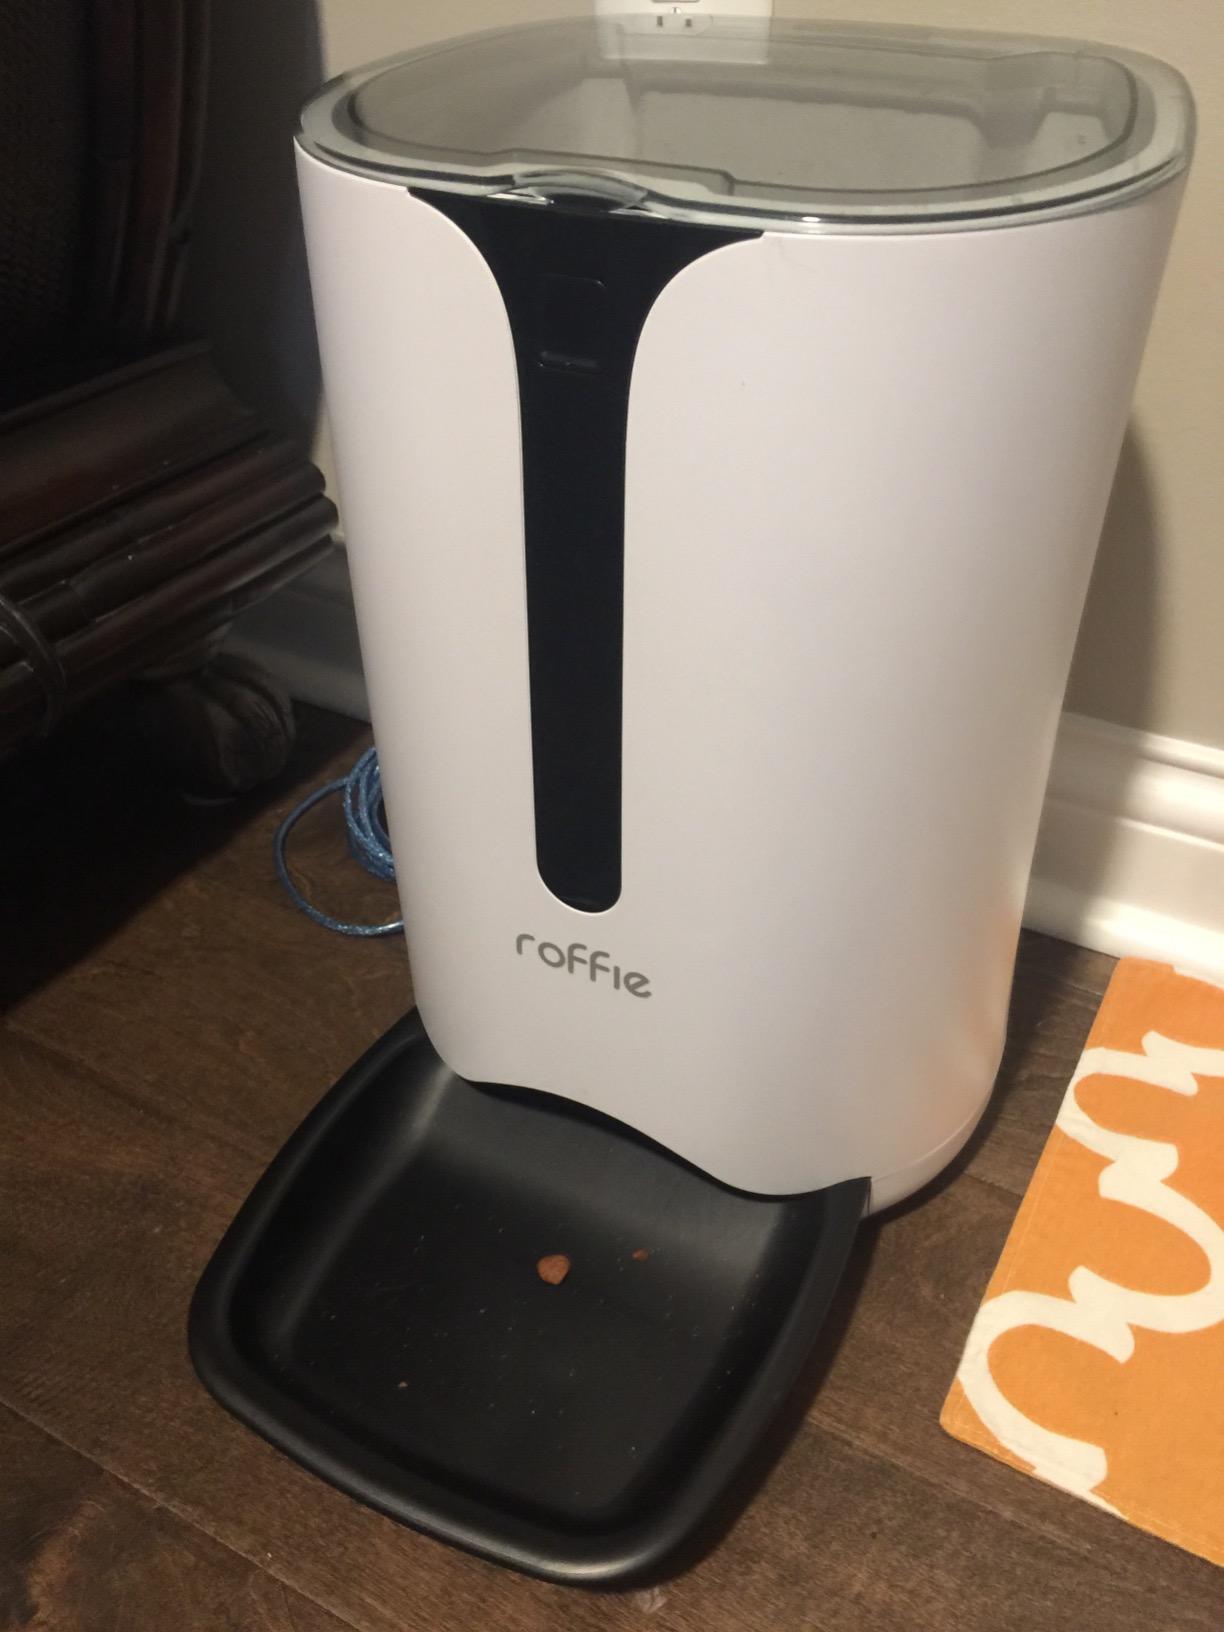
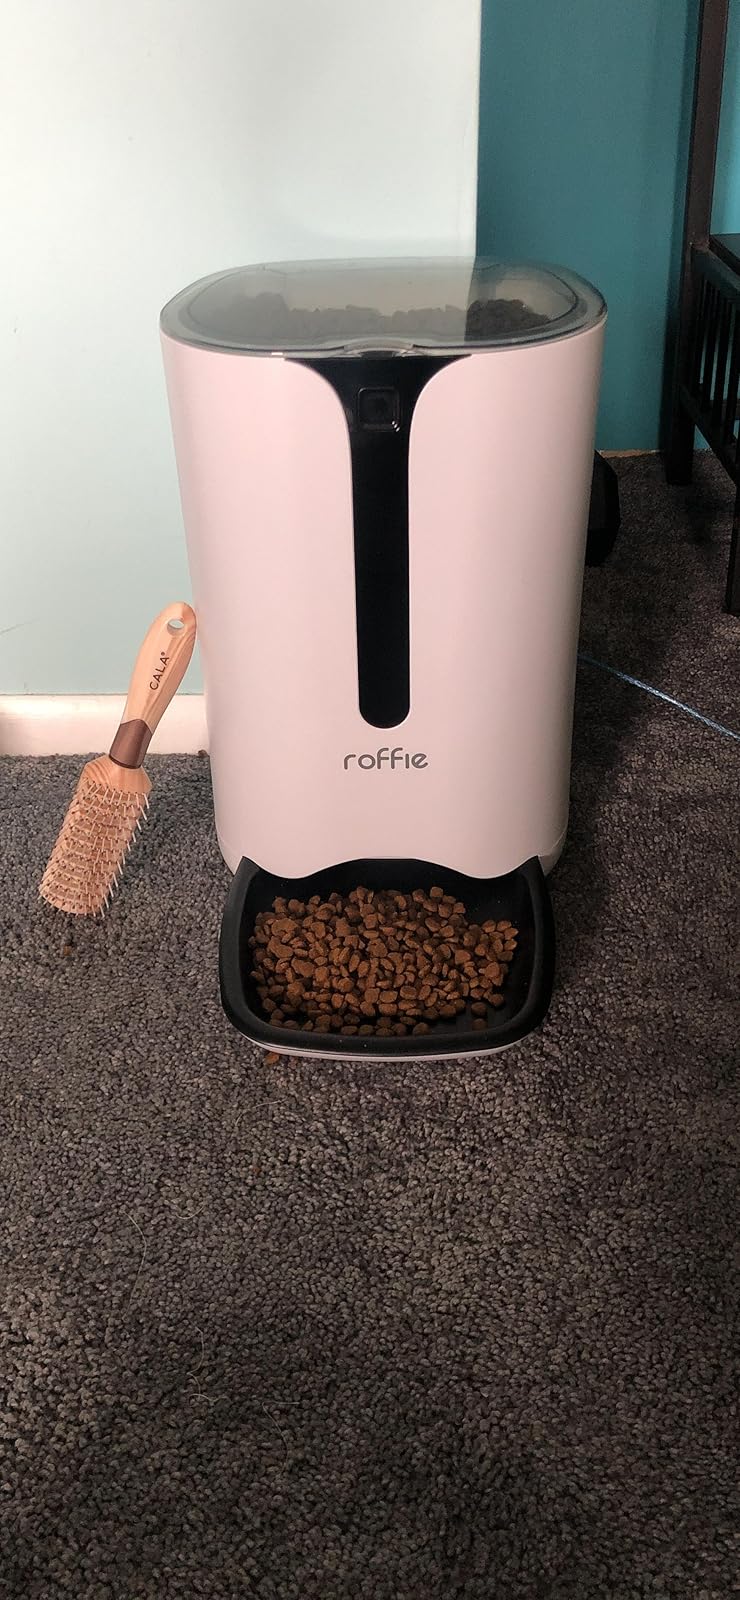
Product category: items_feeder
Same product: yes